Anarchism in France

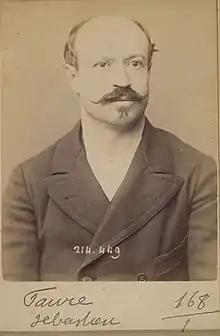
Sébastien Faure

The United Kingdom quickly became the last haven for political refugees, in particular anarchists, who were all conflated with the few who had engaged in bombings. Already, the First International had been founded in London in 1871, where Karl Marx had taken refuge nearly twenty years before. In the 1890s, the UK became a nest for anarchist colonies expelled from the continent, in particular between 1892 and 1895, which marked the height of the repression, with the "Trial of the Thirty" taking place in 1894. Louise Michel, a.k.a. "the Red Virgin", Émile Pouget and Charles Malato were the most famous of the many anonymous anarchists, deserters or simple criminals who had fled France and other European countries. Many of them returned to France after President Félix Faure's amnesty in February 1895. A few hundred persons related to the anarchist movement would however remain in the UK between 1880 and 1914. The right of asylum was a British tradition since the Reformation in the 16th century. However, it would progressively be eroded, and the French immigrants were met with hostility. Several hate campaigns would be issued in the British press in the 1890s against these French exiles, relayed by riots and a "restrictionist" party which advocated the end of liberality concerning freedom of movement, and hostility towards French and international activists.